Periodical cicadas

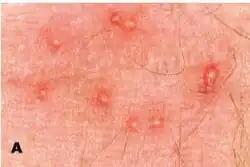
Itch mite bites

In April 1800, Benjamin Banneker, who lived near Ellicott's Mills, Maryland, wrote in his record book that he recalled a "great locust year" in 1749, a second in 1766 during which the insects appeared to be "full as numerous as the first", and a third in 1783. He predicted that the insects (Brood X) "may be expected again in they year 1800 which is Seventeen Since their third appearance to me". Describing an effect that the pathogenic fungus, "Massospora cicadina", has on its host, Banneker's record book stated that the insects:... begin to Sing or make a noise from first they come out of the Earth till they die. The hindermost part rots off, and it does not appear to be any pain to them, for they still continue on Singing till they die.